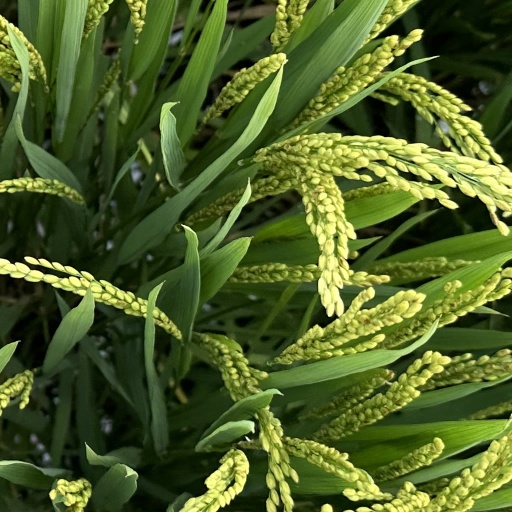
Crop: rice